Czech art

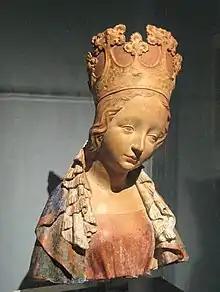
International Gothic bust of the Virgin, 1390–1395, painted terracotta

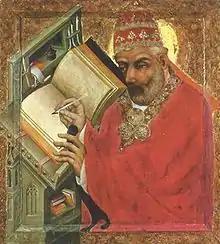
Master Theoderic, "Saint Gregory" 1370, currently in the National Gallery Prague

Czech art is the visual and plastic arts that have been created in the Czech Republic and the various states that formed the Czech lands in the preceding centuries. The Czech lands have produced artists that have gained recognition throughout the world, including Alfons Mucha, widely regarded as one of the key exponents of the Art Nouveau style, and František Kupka, a pioneer of abstract art.